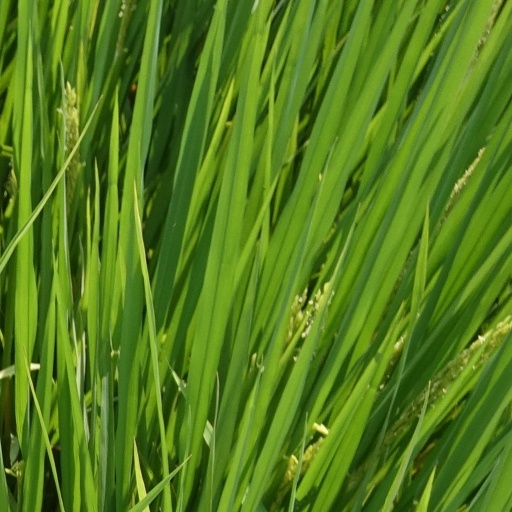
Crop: rice